Turacoverdin

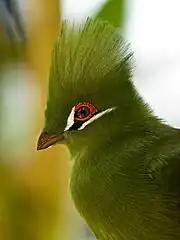
The Guinea turaco's green coloration is due to the pigment turacoverdin

Turacoverdin is a unique copper uroporphyrin pigment responsible for the bright green coloration of several birds of the family Musophagidae, most notably the turaco. It is chemically related to turacin, a red pigment also found almost exclusively in turacos. Turacoverdin is one of the only true green pigments found in birds, as the coloration that appears in most green feathers is due to the unique properties of blue structural coloration in combination with yellow carotenoids. Turacoverdin and turacin were the first ever chemically characterized feather pigments, and turacoverdin was first isolated and described in 1882 by Dr. C.F.W. Krukenberg.